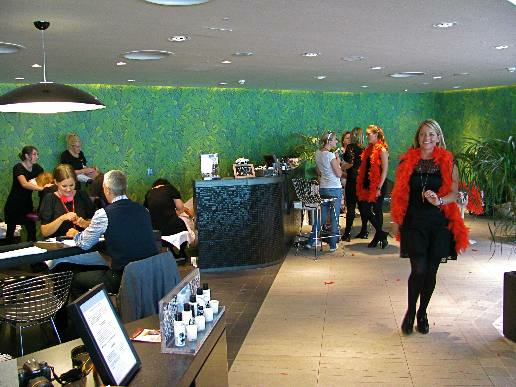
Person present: Yes